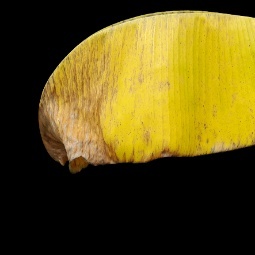
Label: Potassium